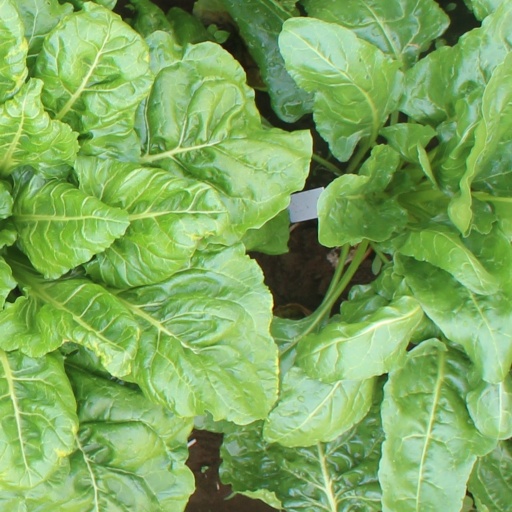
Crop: sugar beet